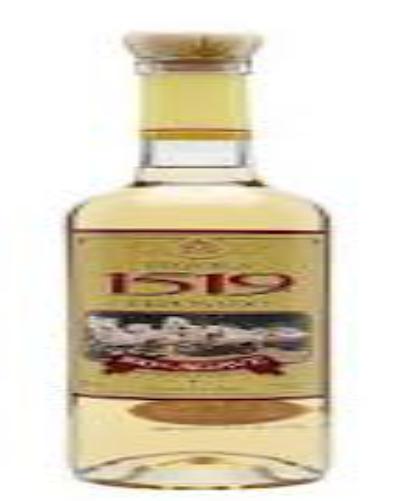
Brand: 1519 Tequila
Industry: Food